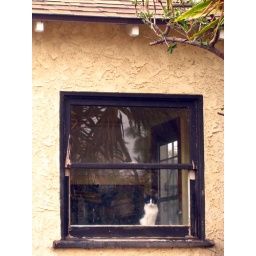
Yet another new cat at the infamous kitty house. This one a cute little tuxedo kitten taking in the view.